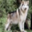
Label: dog